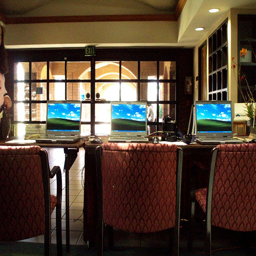
Three laptop computers sit on a long table.
An office room with laptops arranged on the table.
A couple of laptops on a long table
A large table in a large room with laptops on it.
The room has three laptops on the table with three chairs.